37th Air Division

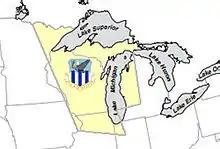
37th AD Air Defense Command AOR 1955–1959

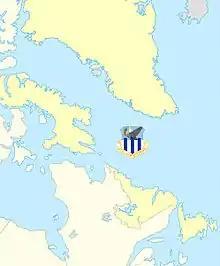
37th AD Air Defense Command AOR 1966–1970

Reactivated on 8 September 1955 by Air Defense Command (ADC) at Truax Field, Wisconsin under Eastern Air Defense Force. Was responsible for the construction and development of several Semi Automatic Ground Environment (SAGE) Data Centers. SAGE centers developed were at Truax Field, Wisconsin (DC-07) and Combat Center (CC-02); Direction Center (DC-10) at Duluth Municipal Airport, Minnesota; and Direction Center (DC-14) at K.I. Sawyer Air Force Base, Michigan. Its defense area included parts of Wisconsin, Michigan, Minnesota, Illinois, Indiana, Missouri, Iowa and southern parts of Ontario, Canada as part of the Pinetree Line.